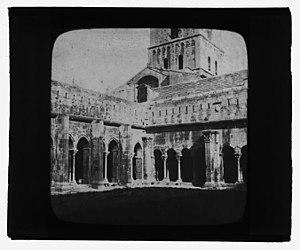
Cloître de l'ancienne cathédrale Saint-Trophime à Arles (Bouches-du-Rhône). Fin 19e siècle. Vue d'une partie du cloître surplombée par le clocher de l'ancienne cathédrale. Etiquette imprimée